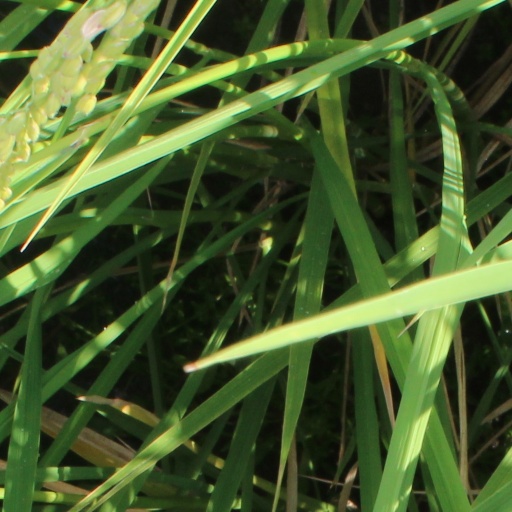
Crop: rice